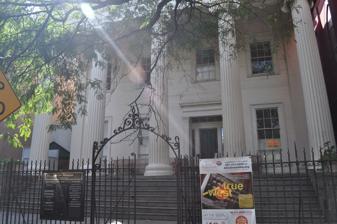
Building: Barrow Mansion
Country: United States of America
Year built: 1837
Historic house in New Jersey, United States United States historic place Dr. William Barrow Mansion U.S. National Register of Historic Places U.S. Historic district Contributing property New Jersey Register of Historic Places The Barrow Mansion in 2010 Show map of Hudson County, New Jersey Show map of New Jersey Show map of the United States Location 83 Wayne Street, Jersey City, New Jersey Coordinates 40°43′12″N 74°2′56″W / 40.72000°N 74.04889°W / 40.72000; -74.04889 Area 0.1 acres (0.040 ha) Built 1835-1837 Architect Van Vorst, Cornelius Architectural style Greek Revival NRHP reference No. 77000872 NJRHP No. 1459 Significant dates Added to NRHP May 2, 1977 Designated NJRHP December 20, 1976 The Dr. William Barrow Mansion is located at 83 Wayne Street between Barrow Street and Jersey Avenue in Downtown Jersey City , Hudson County , New Jersey , United States. The mansion was added to the National Register of Historic Places on May 2, 1977, and is located within the Van Vorst Park Historic District, which itself was dedicated on March 5, 1980, and is roughly bounded by Railroad Avenue, and Henderson, Grand, Bright, and Monmouth Streets. The house was one of two similar homes constructed by Cornelius Van Vorst , a founder of the Township of Van Vorst and mayor of Jersey City from 1860 to 1862. The Van Vorsts were a prominent family who trace their North American roots to the third superintendent of the patroonship Pavonia , whose bowery was located at nearby Harsimus . The family lends its name to the nearby Van Vorst Park which was part of the township. Cornelius Van Vorst's sister Eliza was married to Dr. William Barrow. Built between 1835–1837 and also known as the Ionic House, the wooden Greek Revival structure has five Ionic columns around a two-story portico . The columns divide the building into four equal bays, effecting an offset center hall. As the columns are evenly spaced, the front door is not in the center, but set off to the right. The interior, of late Federal/early Greek Revival style with some Victorian décor, features a ballroom, carved Italian marble fireplaces and twelve-foot ceilings. The mansion stood alongside the Van Vorst Mansion, separated only by a lawn, and near the Van Vorst family farmhouse. In 1874 Van Vorst sold his home to Dr. Benjamin Edge and it was later demolished in the 1920s. The YMCA bought the Barrow Mansion in the 1890s, adding a rifle range and gymnasium. St. Matthew's Evangelical Lutheran Church purchased the residence in 1897 and used it as a parish house. The pistol range was converted to a two-lane bowling alley in the basement. The following year, St. Matthew's Church was built on the lawn between the Barrow and Van Vorst mansions. The church flourished until the 1920s and the former mansion and parish house became a lively and popular social center. As the neighborhood changed in the post-war era, the mansion fell into disrepair. In 1984 the Barrow Mansion Development Corporation (BMDC) was founded to renovate the mansion and operate it as a center for community service. The BMDC's board is composed of members from St. Matthew's Lutheran Church and the wider community. The BMDC leases the mansion from church, and received grants in 1992 and 1995 from the New Jersey Historic Trust and other grantors for building restoration. The mansion currently provides office space to small businesses and non-profits, is home to the Attic Ensemble theater company and Jersey City Children's Theater, and hosts Hudson County's largest number of twelve-step groups and other community meetings (over 1100 in 2010). See also National Register of Historic Places listings in Hudson County, New Jersey New Jersey Register of Historic Places References